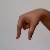
The image shows a hand gesture representing the letter 'Q' in Indian Sign Language.